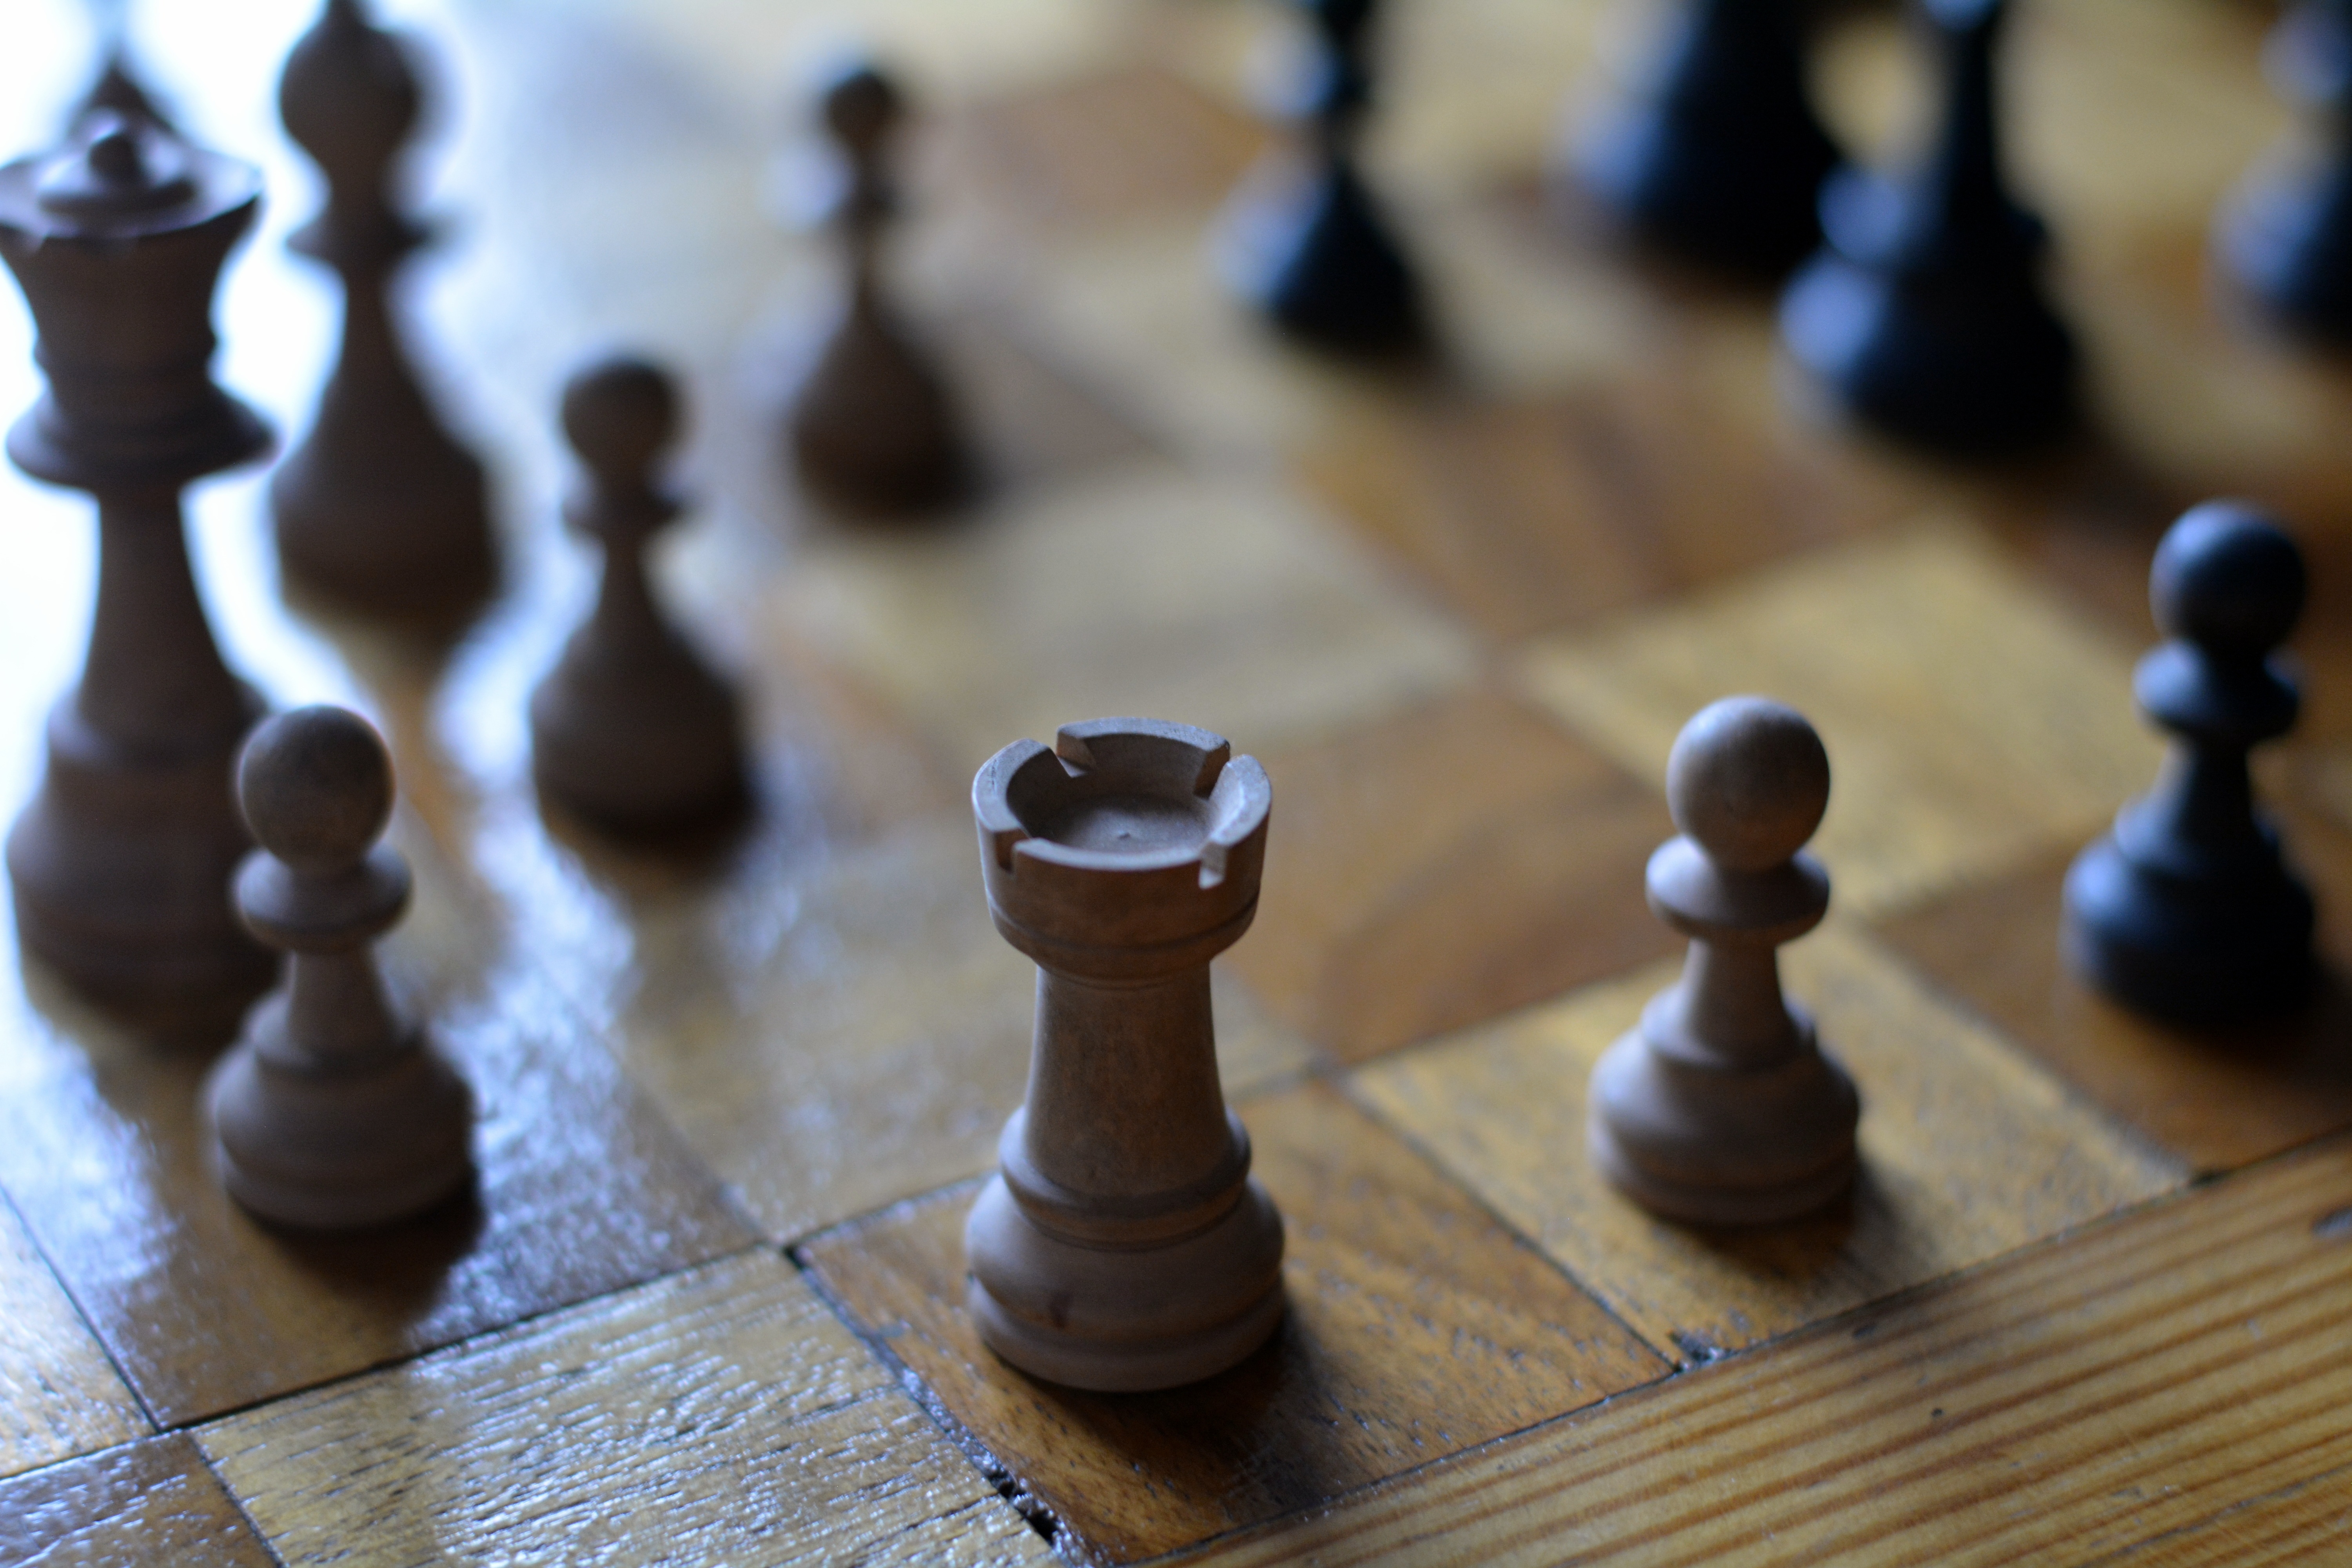
game, play, recreation, board game, competition, sports, chess, chessboard, games, indoor games and sports, tabletop game, carom billiards, english draughts